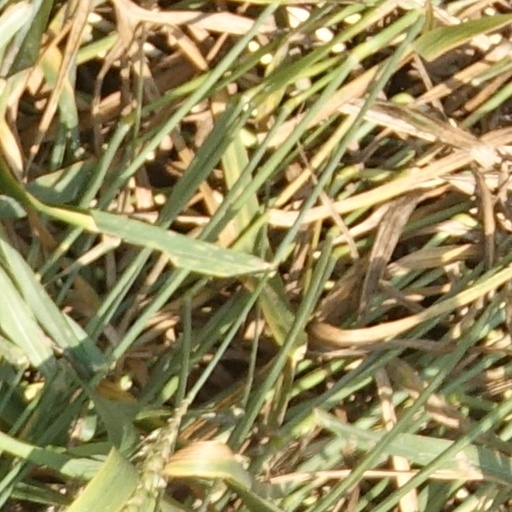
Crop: wheat